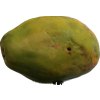
Label: papaya